Question: What is in the water?
Tambaya: Menene a cikin ruwan?
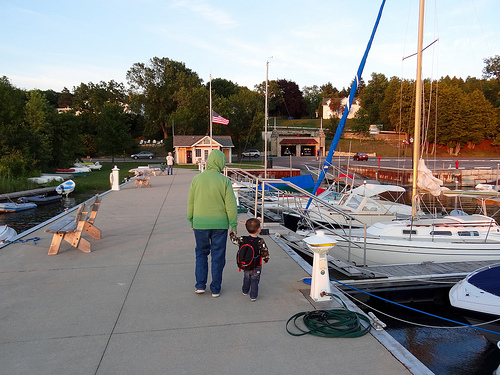
Answer: Boats.
Amsa: Jirgin ruwa.